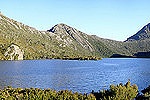
Scene: Outdoor